Flynn Robinson

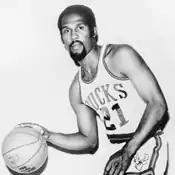
Robinson with the Bucks

Flynn James Robinson (April 28, 1941 – May 23, 2013) was an American professional basketball player.